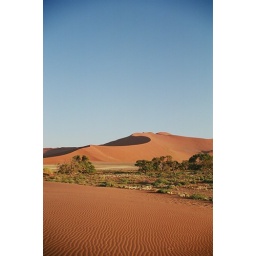
Early morning in the Namib desert, the Tsauchab &amp;quot;river&amp;quot; ends up in the middle of the mighty red sand dunes of Sossusvlei.